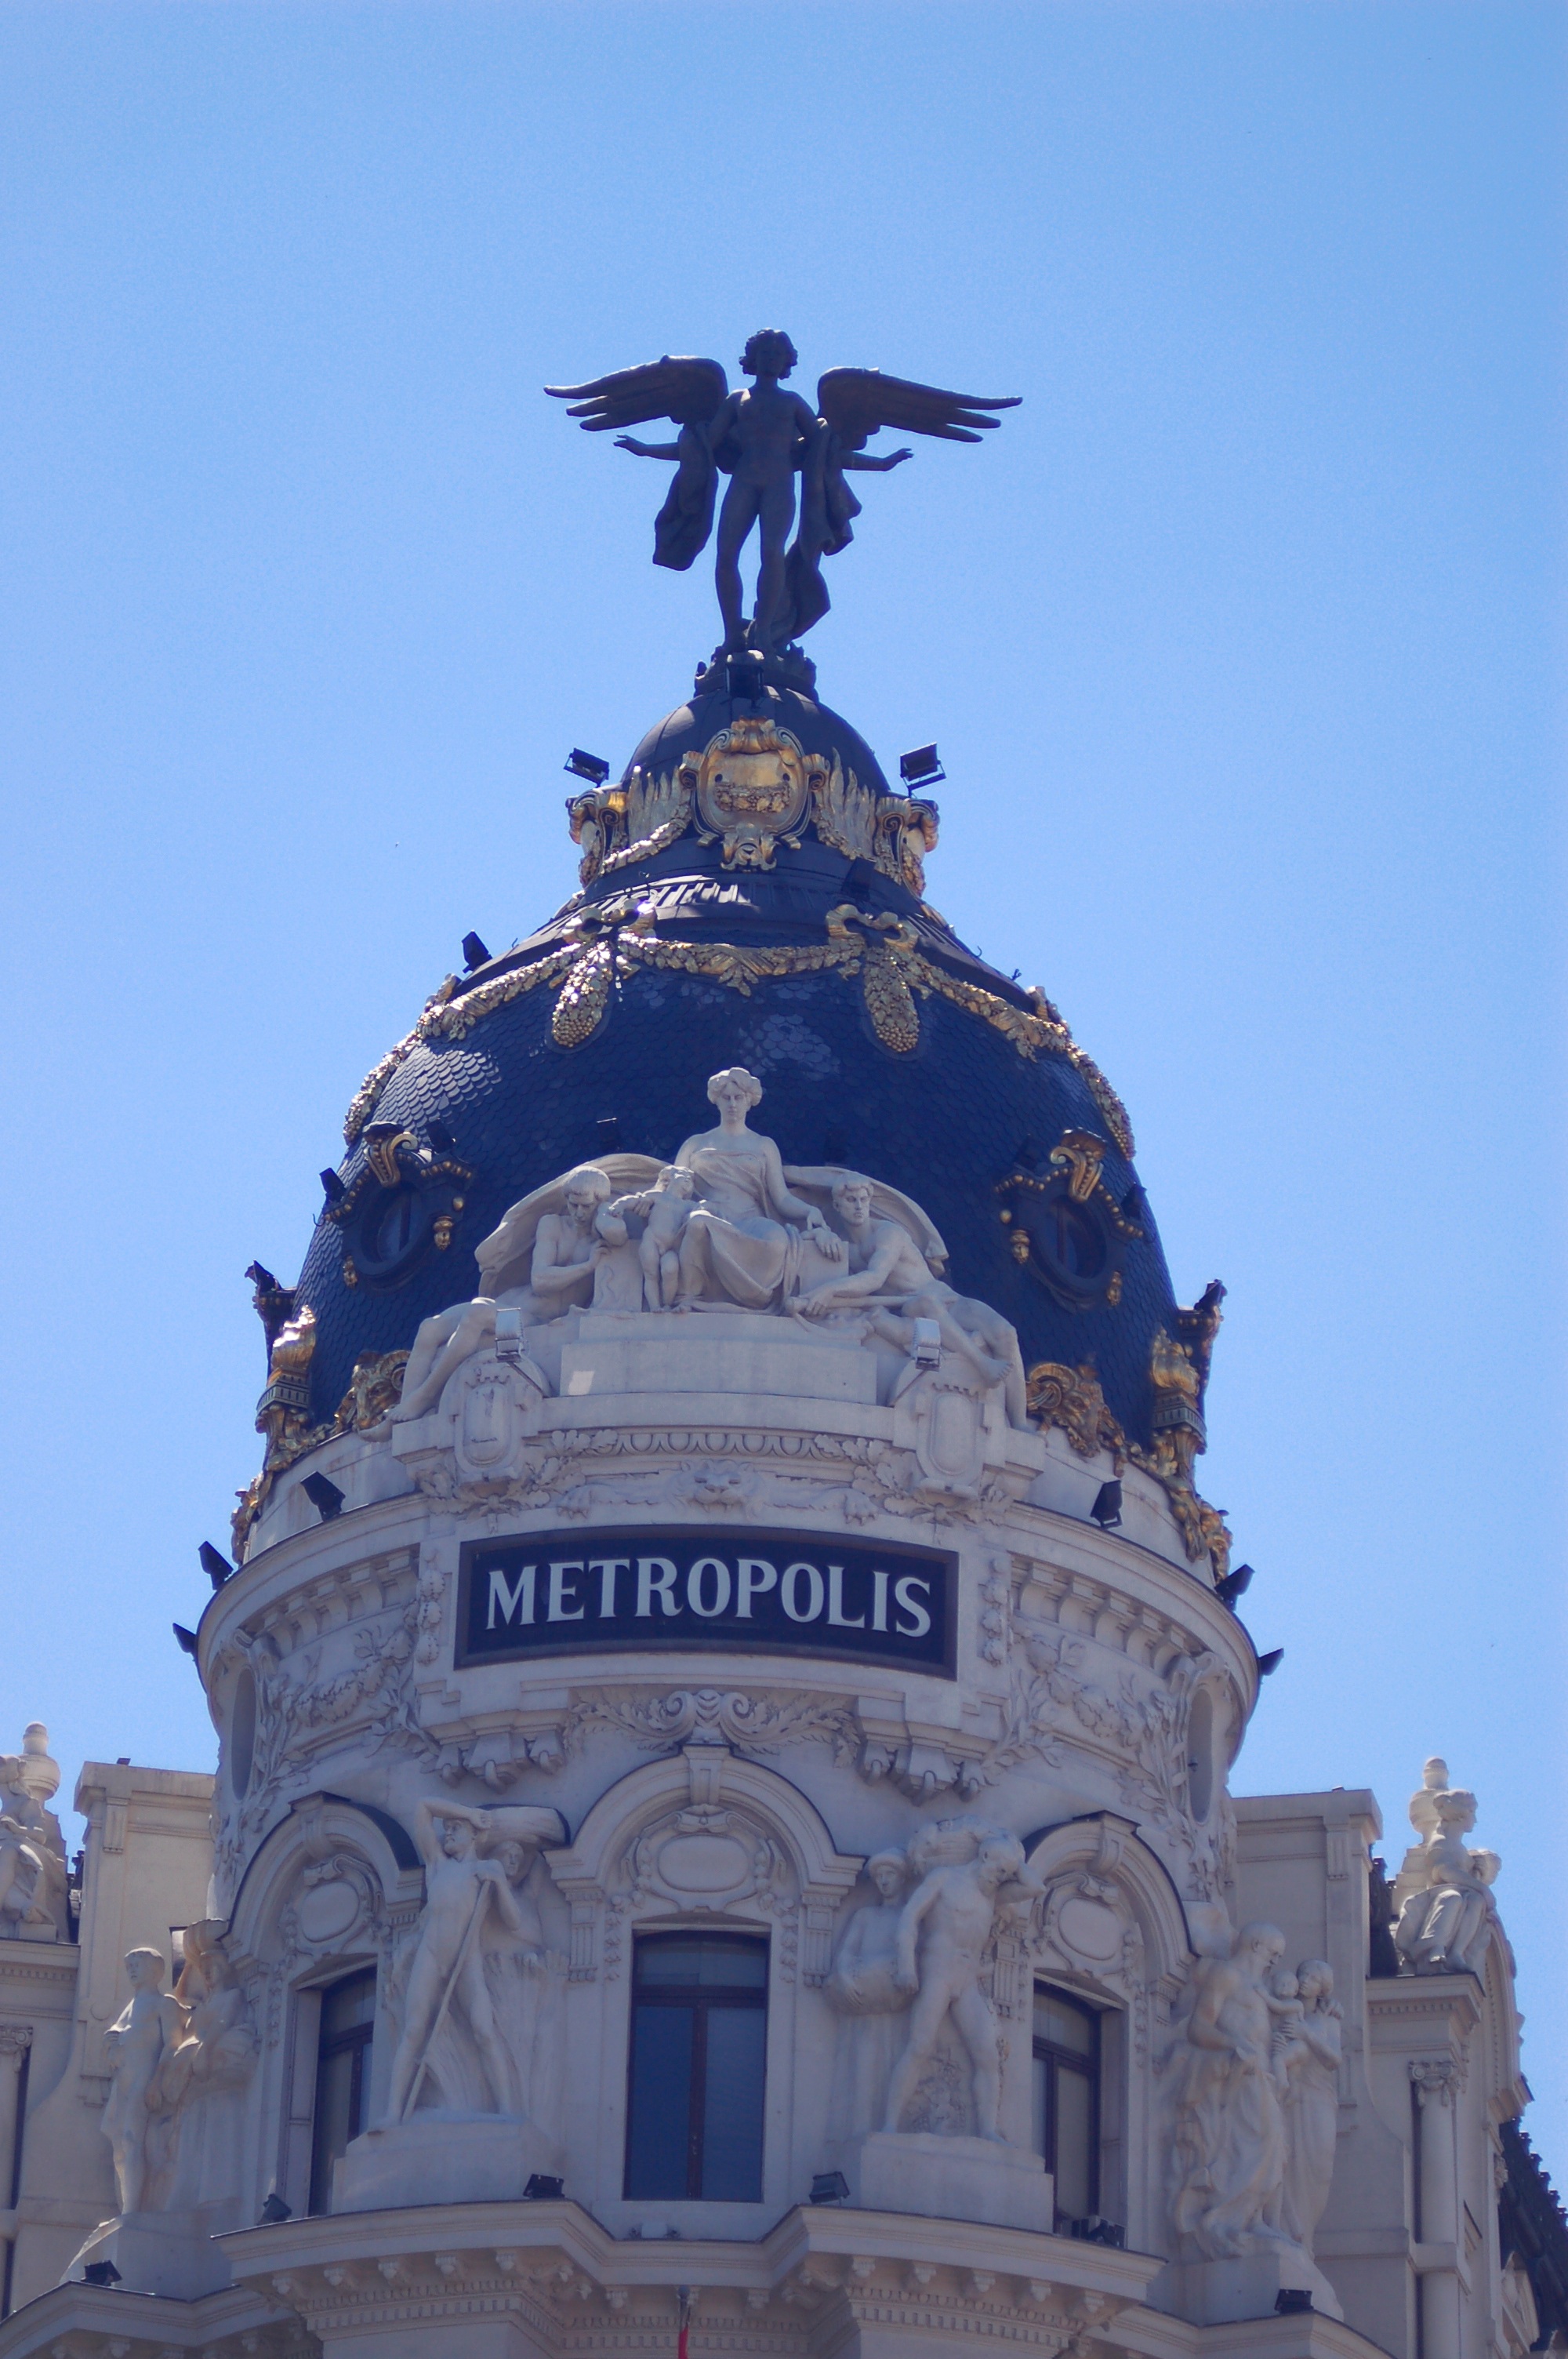
architecture, city, monument, statue, landmark, place of worship, madrid, metropolis, domes